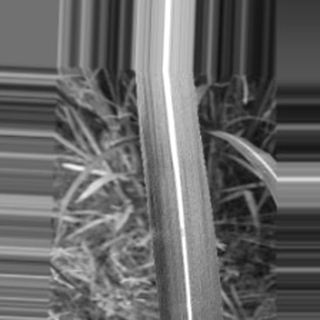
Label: sugarcane_bacterial_blight